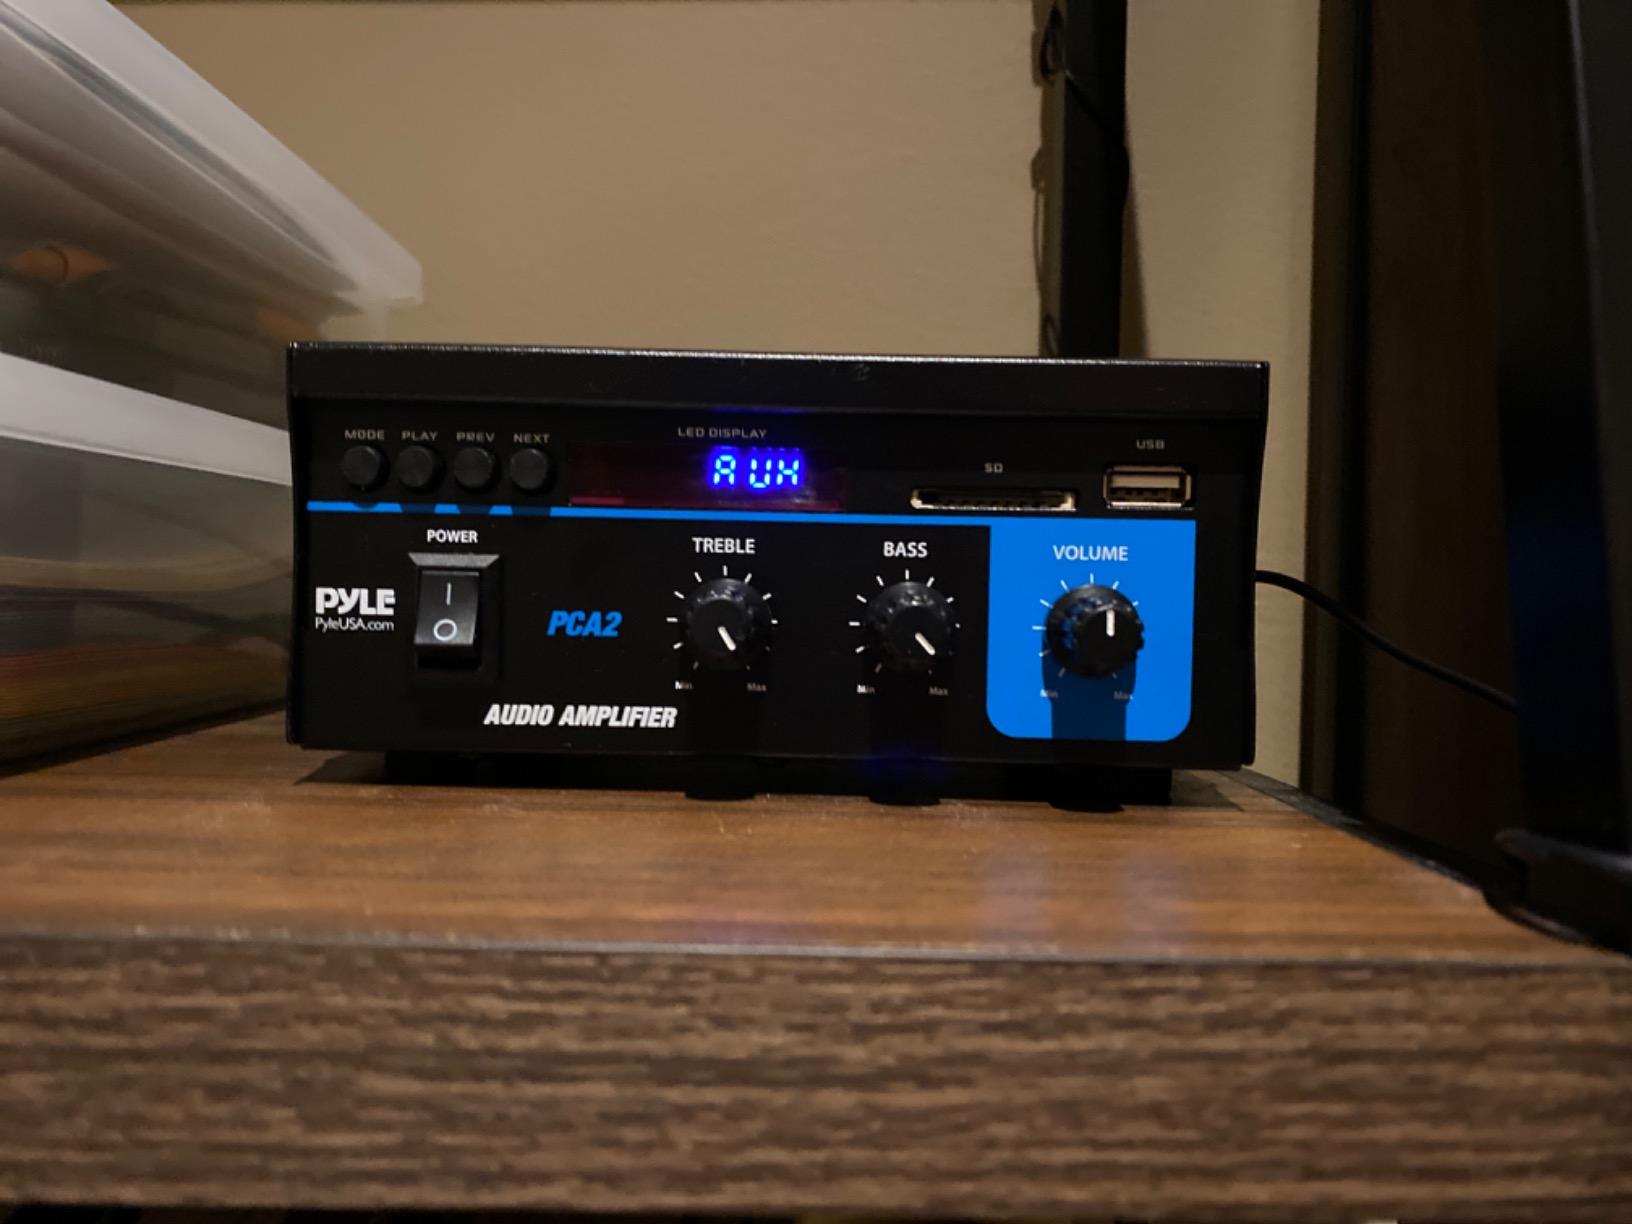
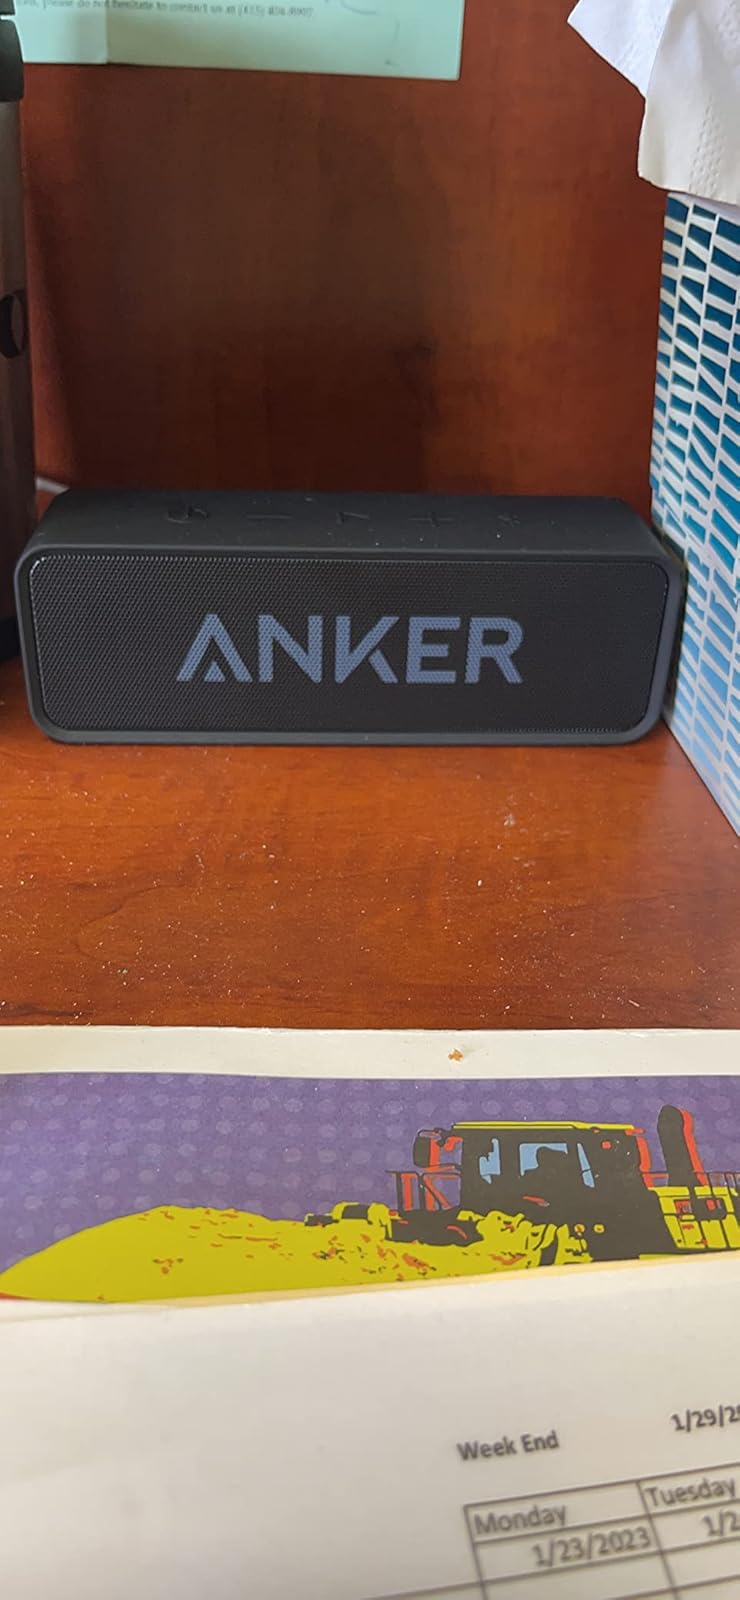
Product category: speaker
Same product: no